Nichaya Thamboolam

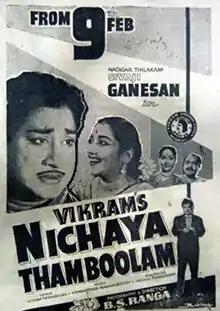
Theatrical release poster

Nichaya Thamboolam is a 1962 Indian Tamil-language romantic drama film, directed and produced by B. S. Ranga. The film stars Sivaji Ganesan and Jamuna. It was released on 9 February 1962. The film was released in Telugu as "Pelli Thambulam".